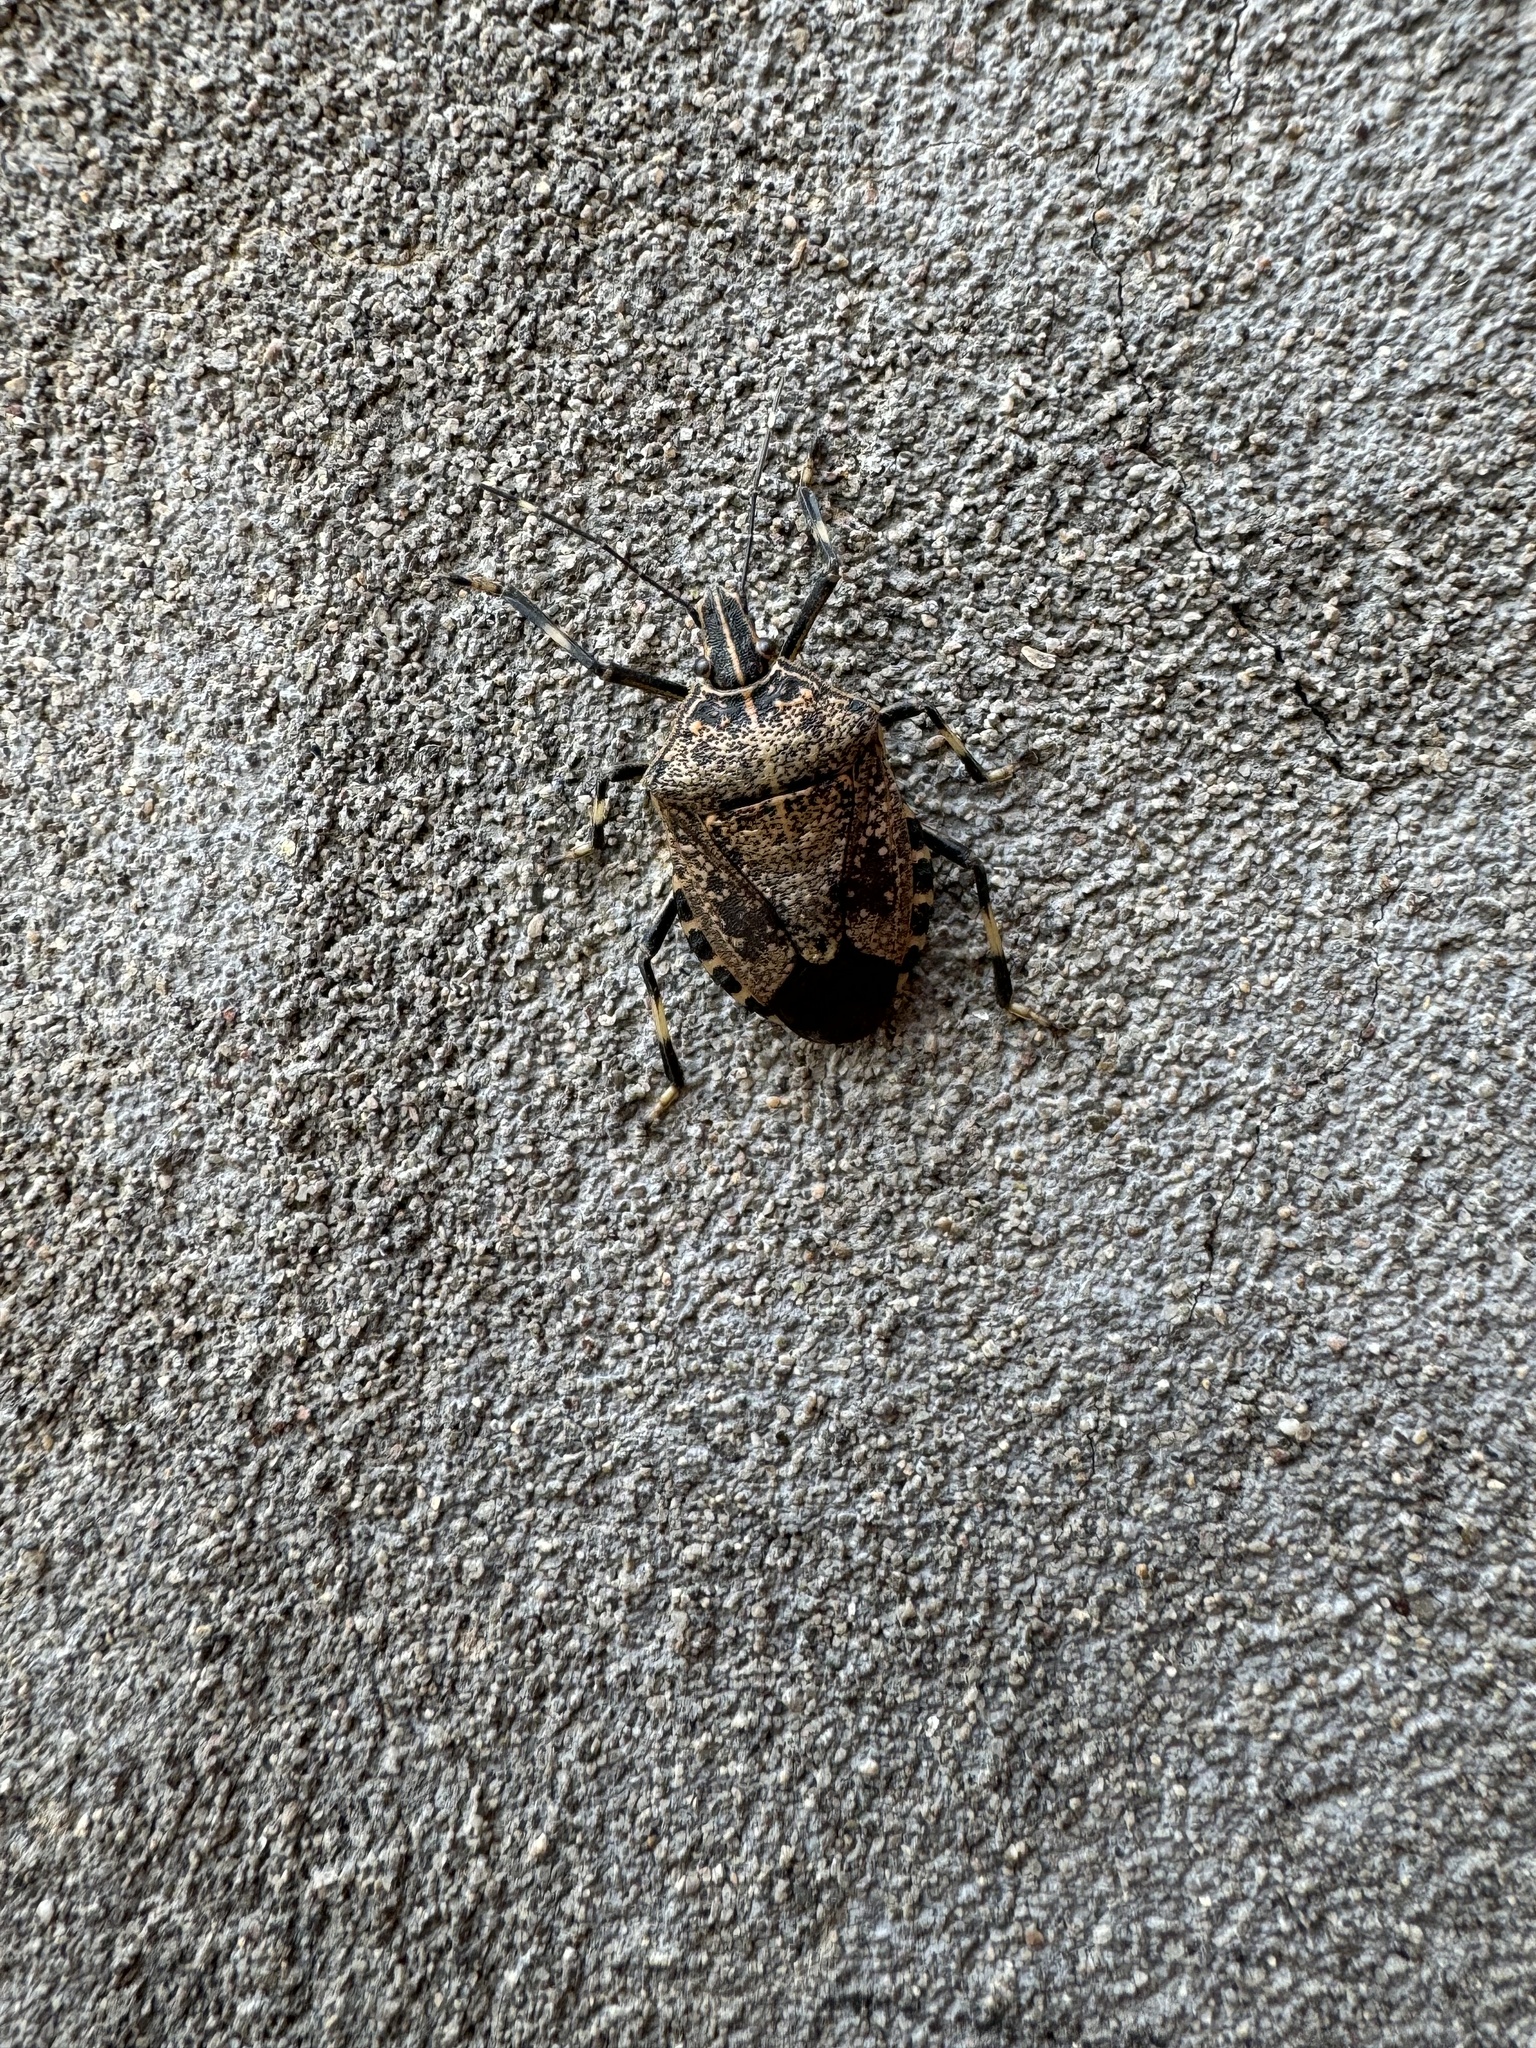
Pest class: stink_bug